Esquire (magazine)

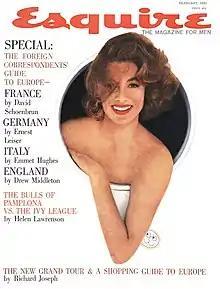
The cover of "Esquire" from February 1961

The magazine was sold by the original owners to Clay Felker in 1977 (although Esquire Inc. kept its name until its acquisition by Gulf + Western in 1983). Felker reinvented the magazine as a fortnightly in 1978, under the title of "Esquire Fortnightly", ditching the script logo that had been used (with minor tweaks) since 1933. However, the fortnightly experiment proved to be a failure, and by the end of that year, the magazine lost US$5 million. Felker sold "Esquire" in 1979 to the 13-30 Corporation, a Tennessee-based publisher, which reverted the magazine into a monthly, beginning with the July issue (dated both as of July 3 and 19). During this time, "New York Woman" magazine was launched as something of a spin-off version of "Esquire" aimed at a female audience. In 1986, the 13-30 Corporation (renamed as the Esquire Magazine Group) launched the "New York Woman" magazine as something of a spin-off version of "Esquire" aimed at a female audience. The company split up at the end of the year, and "Esquire" was sold to Hearst, with "New York Woman" going its separate way to American Express Publishing, being published until 1992.